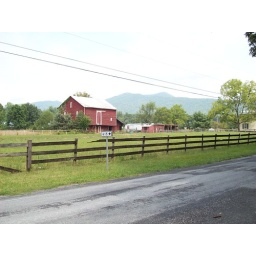
A barn in rural Virginia with blue ridge mountain in background. Taken while I was on vacation.